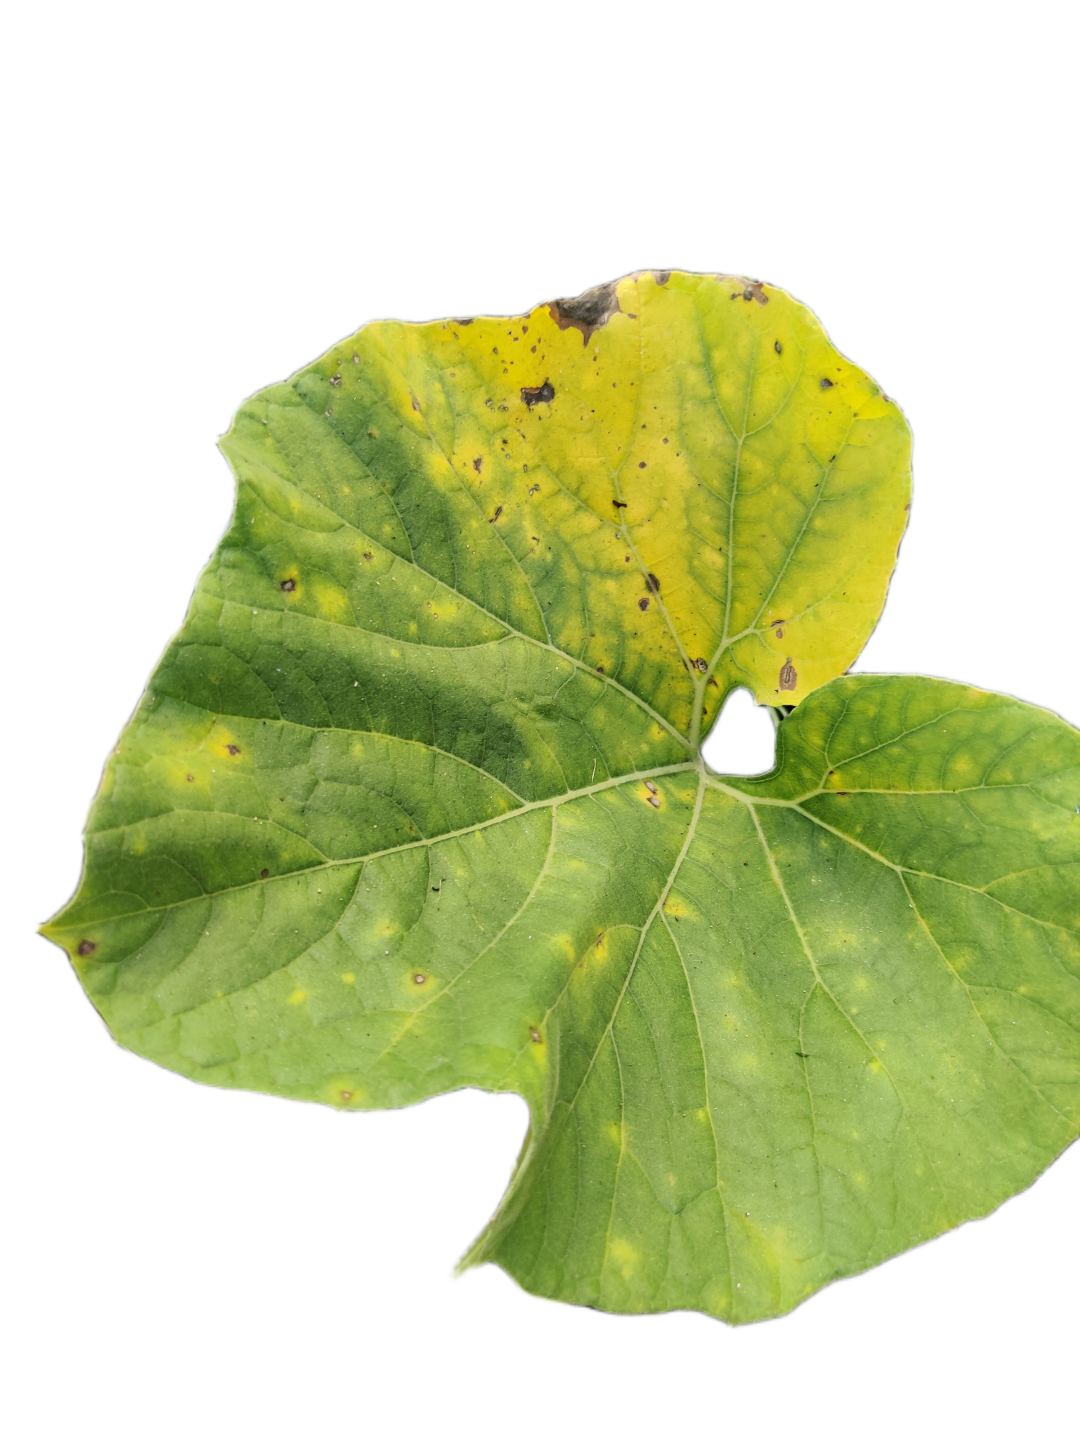
Crop: Bottle Gourd
Label: Downy_Mildew